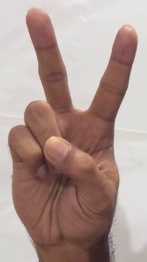
ASL sign: V